Jacques Etienne Chevalley de Rivaz

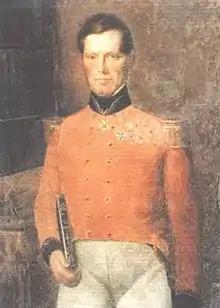

Jacques Etienne Chevalley de Rivaz (16 August 1801 – 8 December 1863) was a Swiss-born physician who spent his career in Naples and the Island of Ischia. He was the founder of a famous sanatorium on Ischia and also wrote several works on the geography, archeology, flora and fauna of the island. For his services to Naples during the cholera epidemic of 1836–37, he was awarded a gold medal by King Ferdinand II and citizenship of the Kingdom of the Two Sicilies. Chevalley de Rivaz was born in Vevey, Switzerland and died in Casamicciola, Italy at the age of 62.